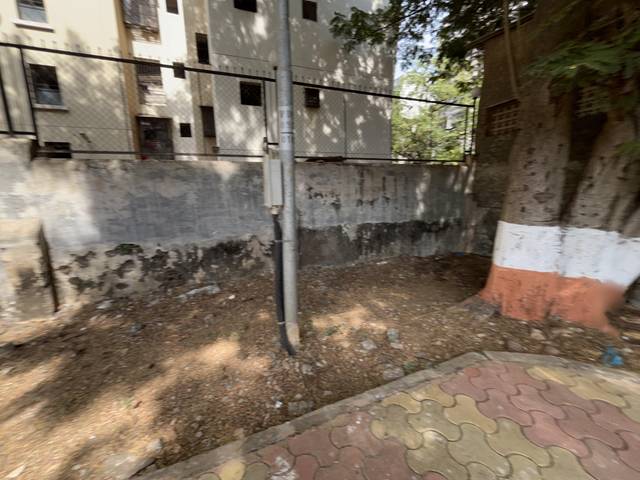
Region: India
Coordinates: 19.211, 72.843